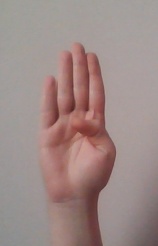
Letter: kaaf